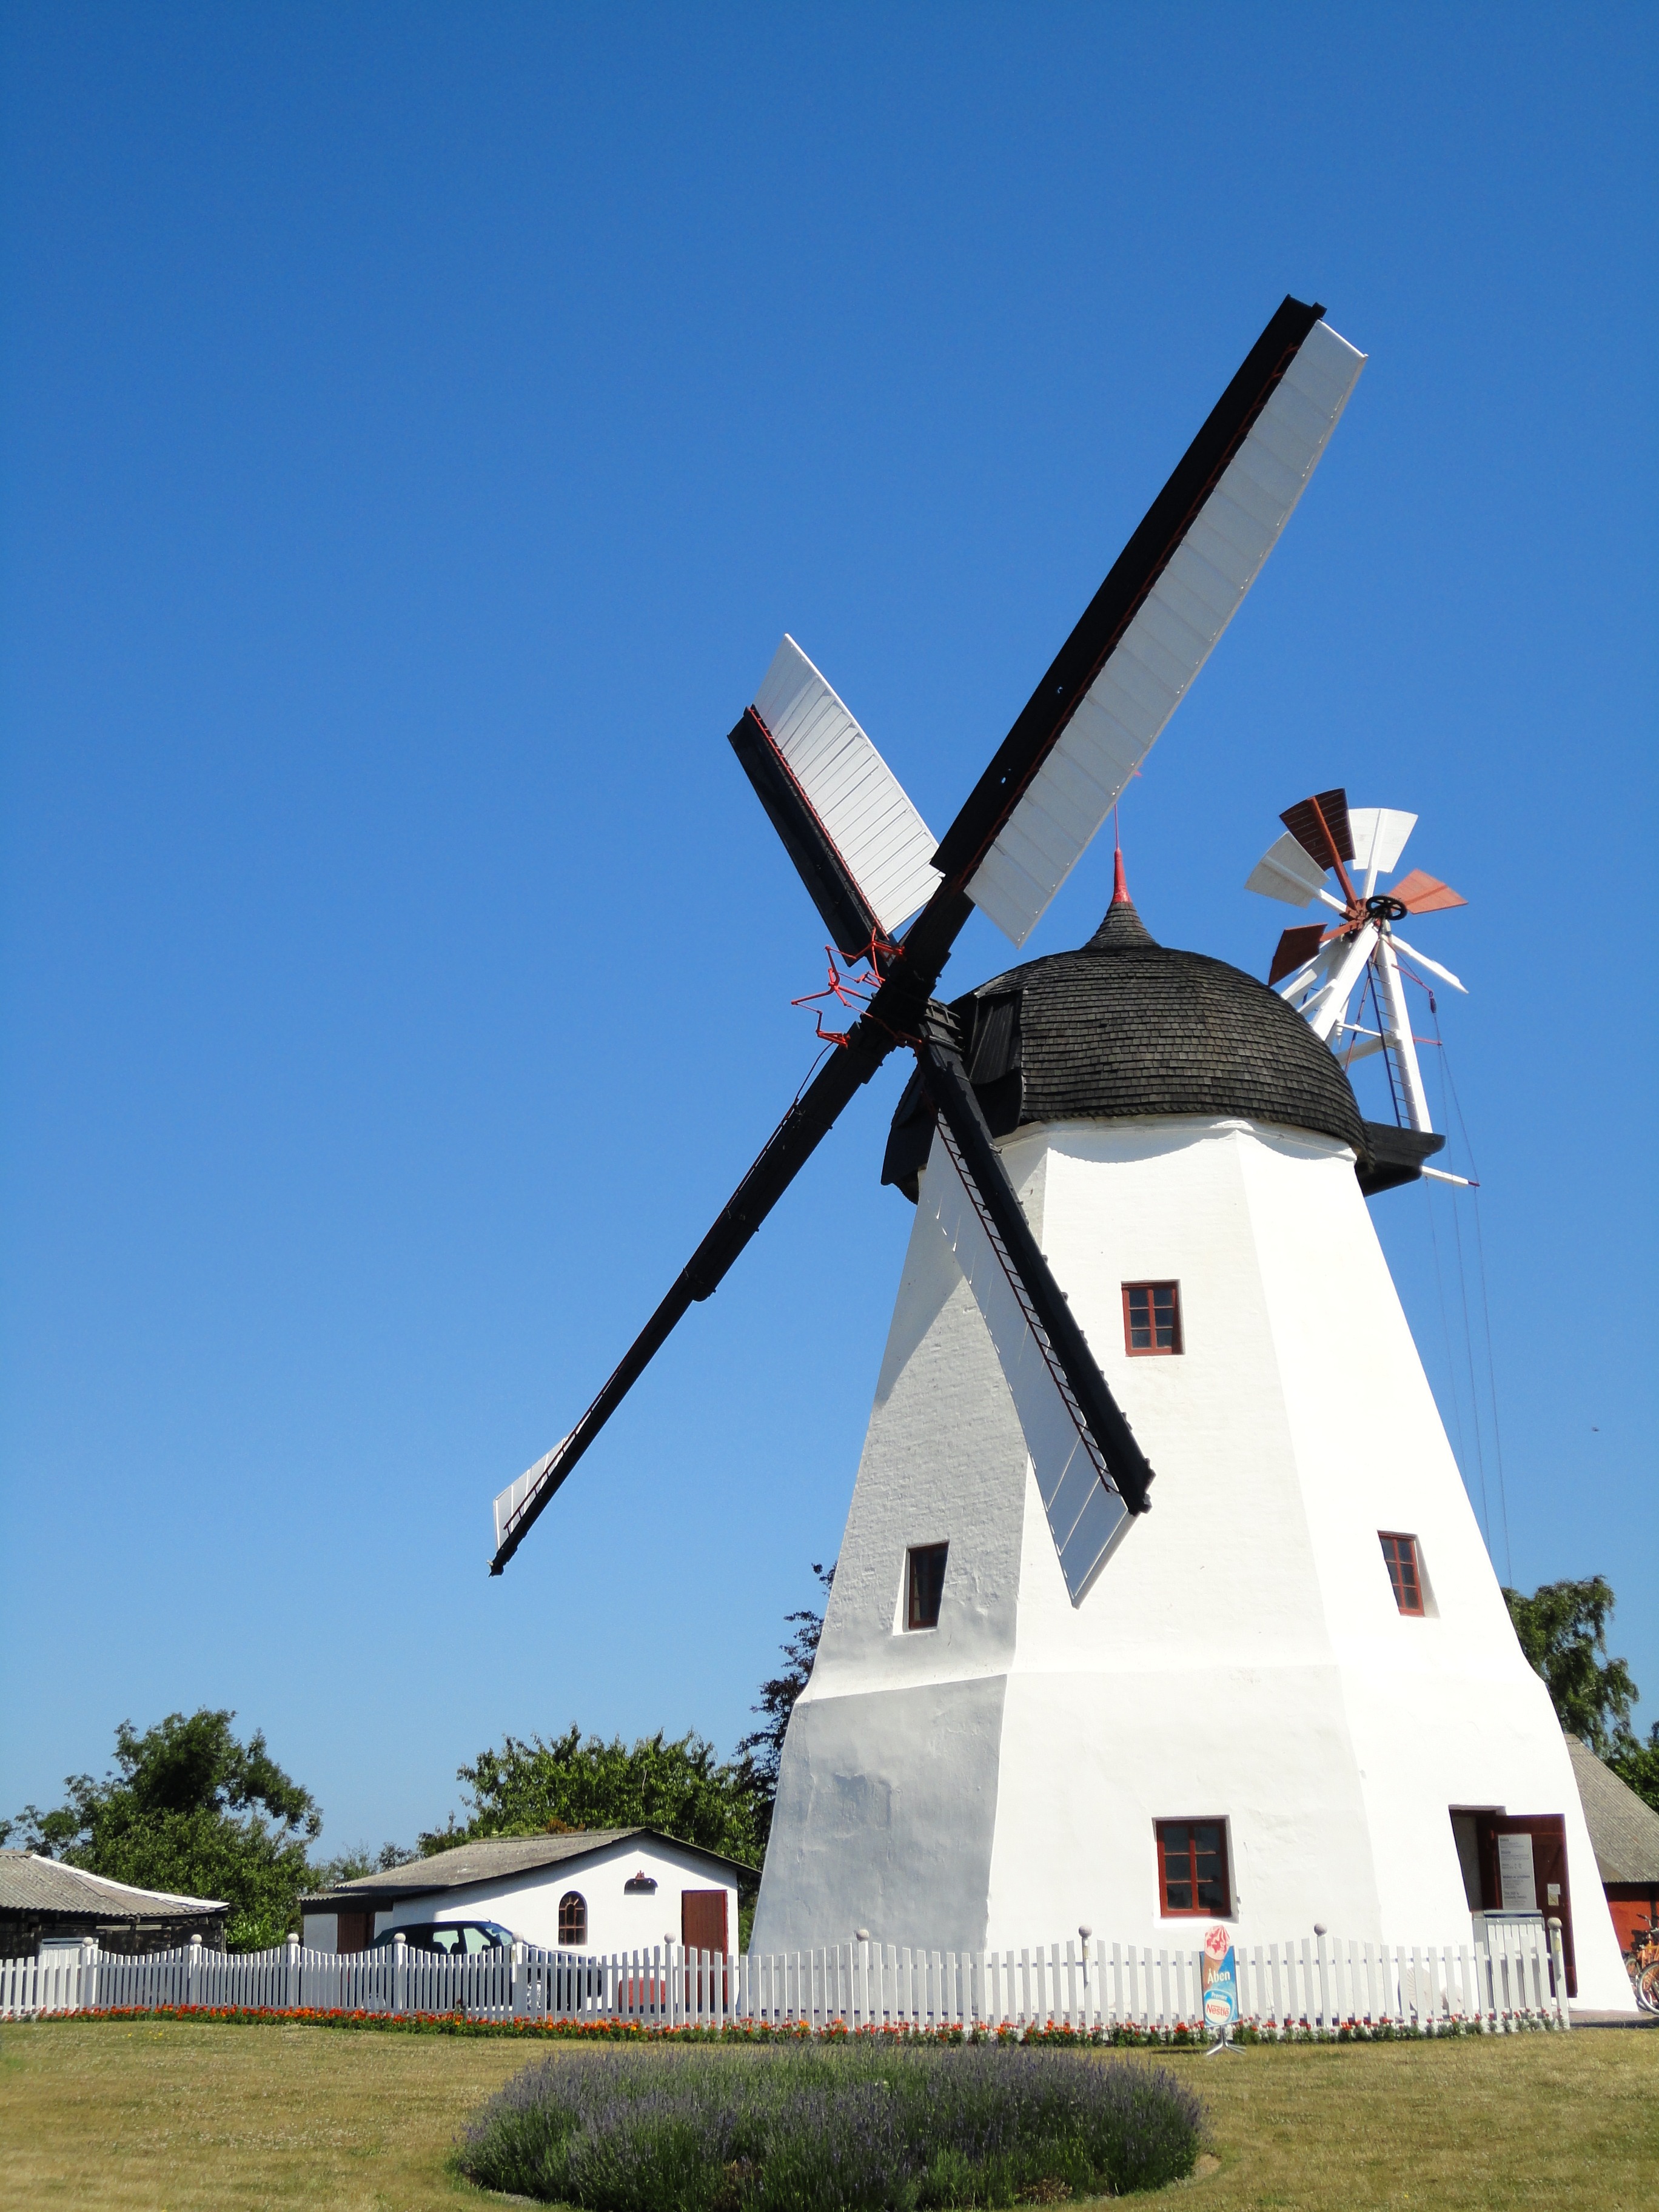
windmill, wind, building, machine, mill, denmark, bornholm